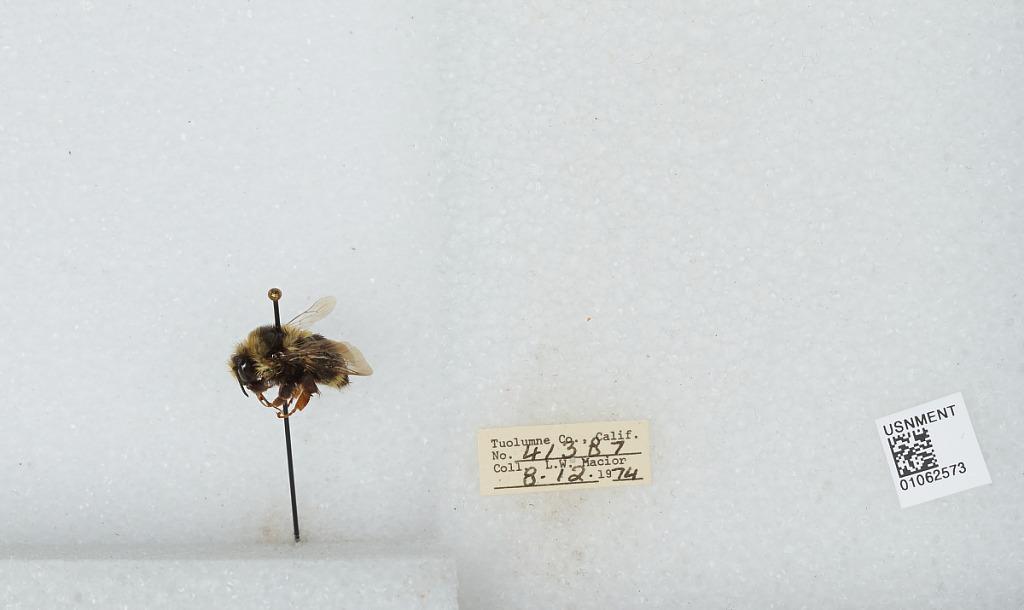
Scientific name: Bombus bifarius nearcticus
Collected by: L. Macior
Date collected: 1974-8-12
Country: United States
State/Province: California
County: Tuolumne
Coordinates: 38.02, -119.93